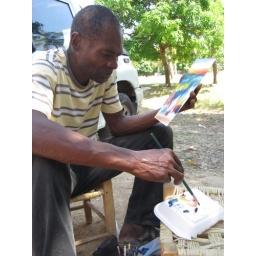
Legendary artist, Parizo Domond and I have art class in the yard for. the boys next door